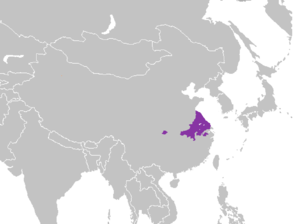
Le mandarin jianghuai, ou mandarin du Bas-Yangzi est un dialecte du mandarin parlé dans les provinces du Jiangsu et d'Anhui, sur la rive nord du Yangzi Jiang, ainsi qu'en certaines régions de la rive sud, telles Nankin, Jiangsu, Jiujiang, Jiangxi, etc.